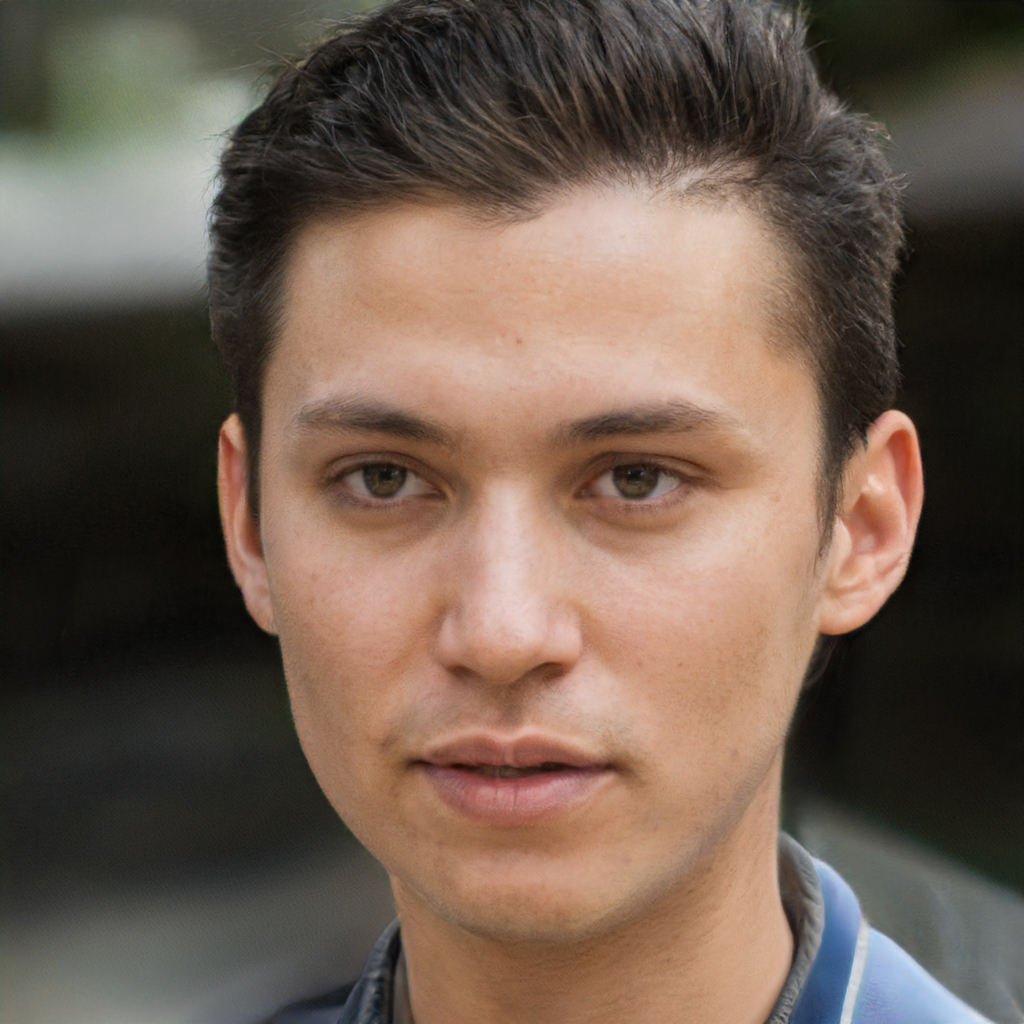
Gender: Male